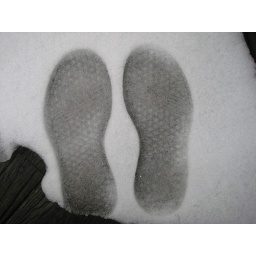
in my hand and vans on my feet, my sole is on the ground when im walking down the street!